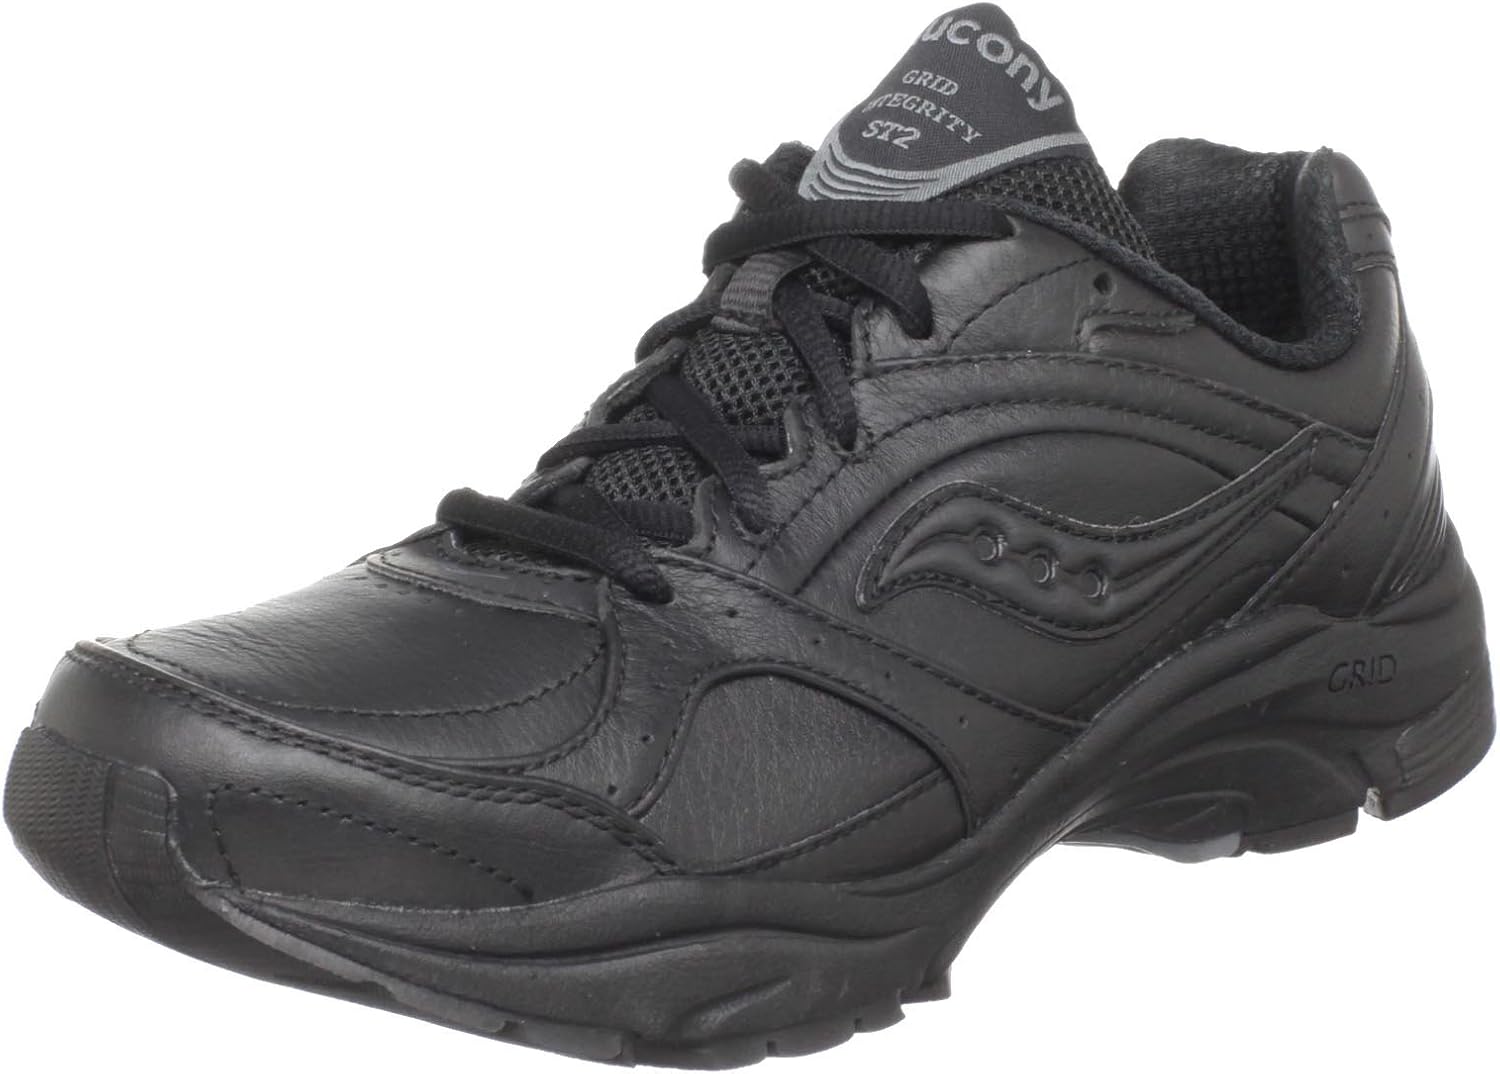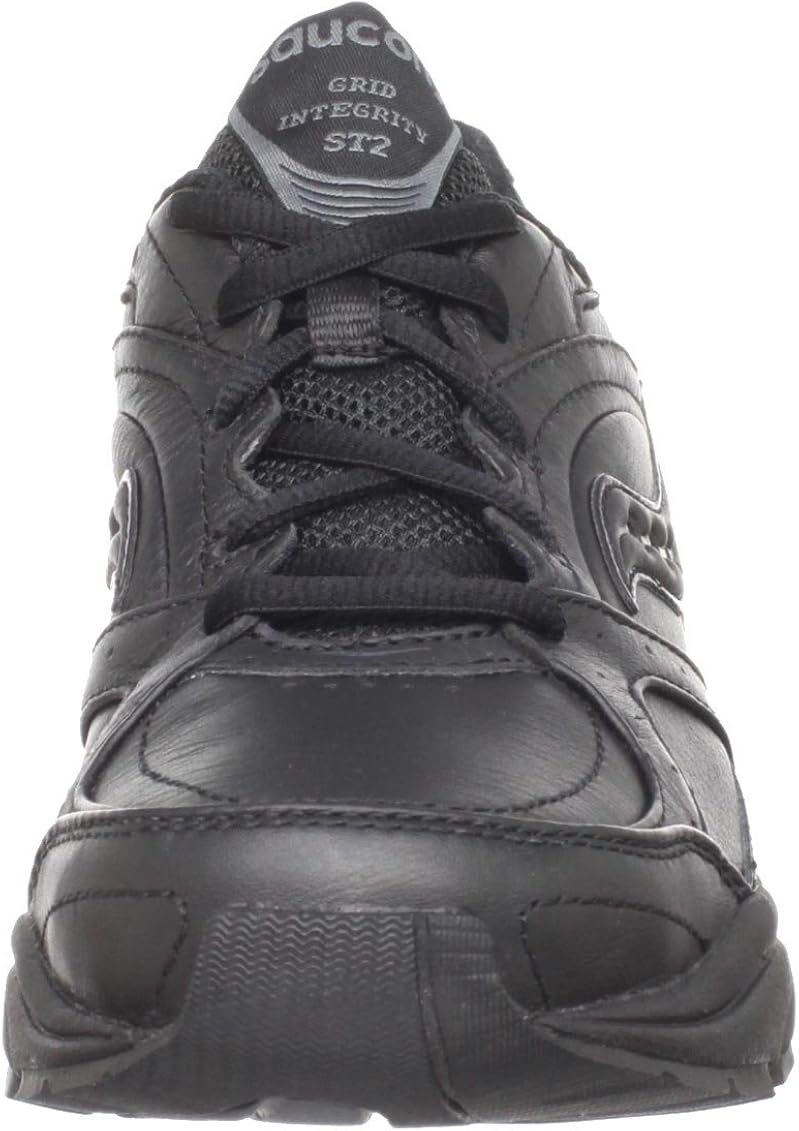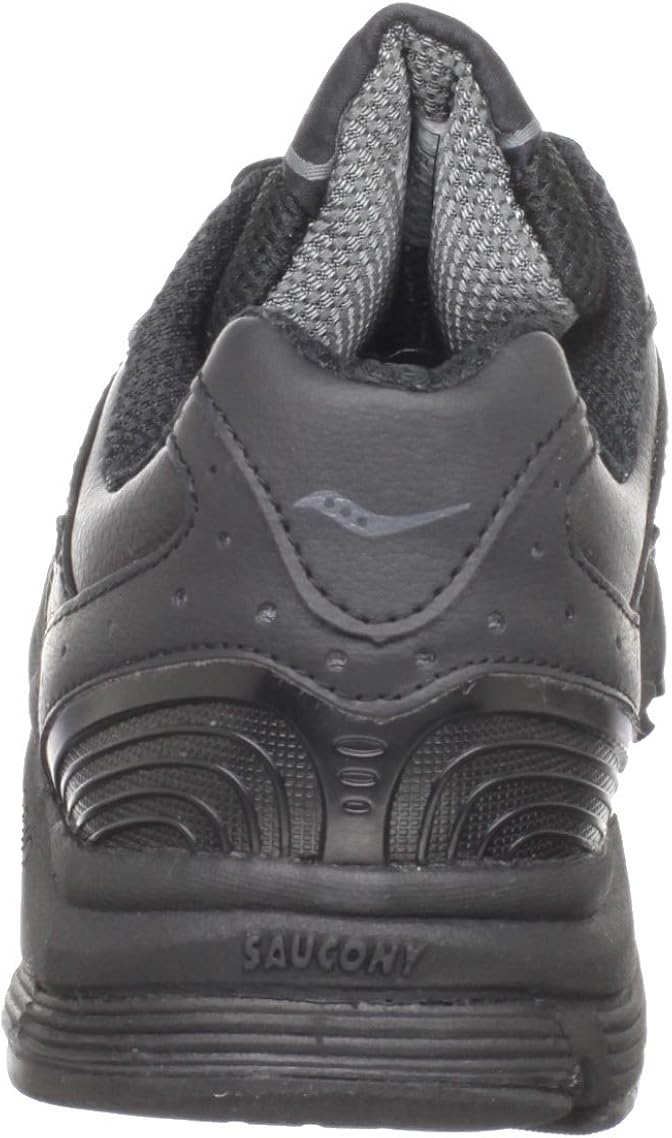
Saucony womens Progrid Integrity St 2 Blk/Gry
Category: AMAZON FASHION
Put pronation issues behind you with this extremely comfortable and plush shoe that makes walking for hours at a time effortless. The Saucony ProGrid Integrity ST2 walking shoe is smart looking sneaker that offers great performance. The full-grain leather upper features a forefoot Stretch Zone and top lacing for a forgiving and comfortable fit. Inside, a cushioned insole offers optimal support for neutral walkers. Plus the flexible rubber outsole provides traction and durability. Saucony is among the most respected names in running shoes. We offer a wide range of running and walking shoes, each with the Saucony trademark fit, feel and performance. We've spent years studying the biomechanics of top athletes. Our goal? To develop cr See more
Features: 100% Full-grain leather | Imported | Rubber sole | Shaft measures approximately low-top from arch | Non-marking walking shoe with padded tongue and collar and durable XT-900 material in high-wear portions of outsole | Grid cushioning unit | Walk-Trac comfort outsole